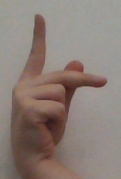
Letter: dha